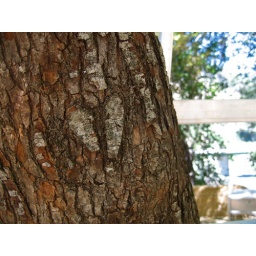
on the tree under amanda's flowers